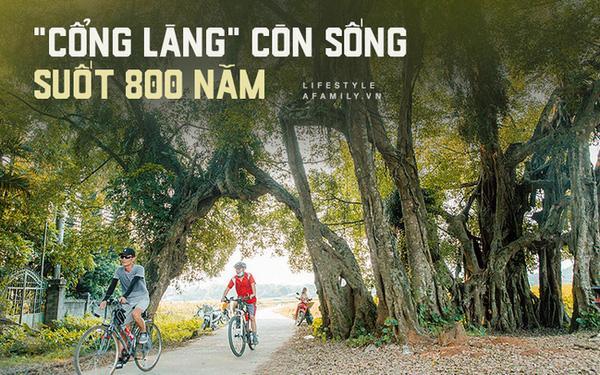
có sự xuất hiện của hàng cây xanh ở hai bên đường